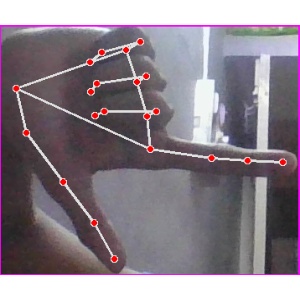
अक्षर: ख